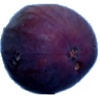
Label: Fig 1